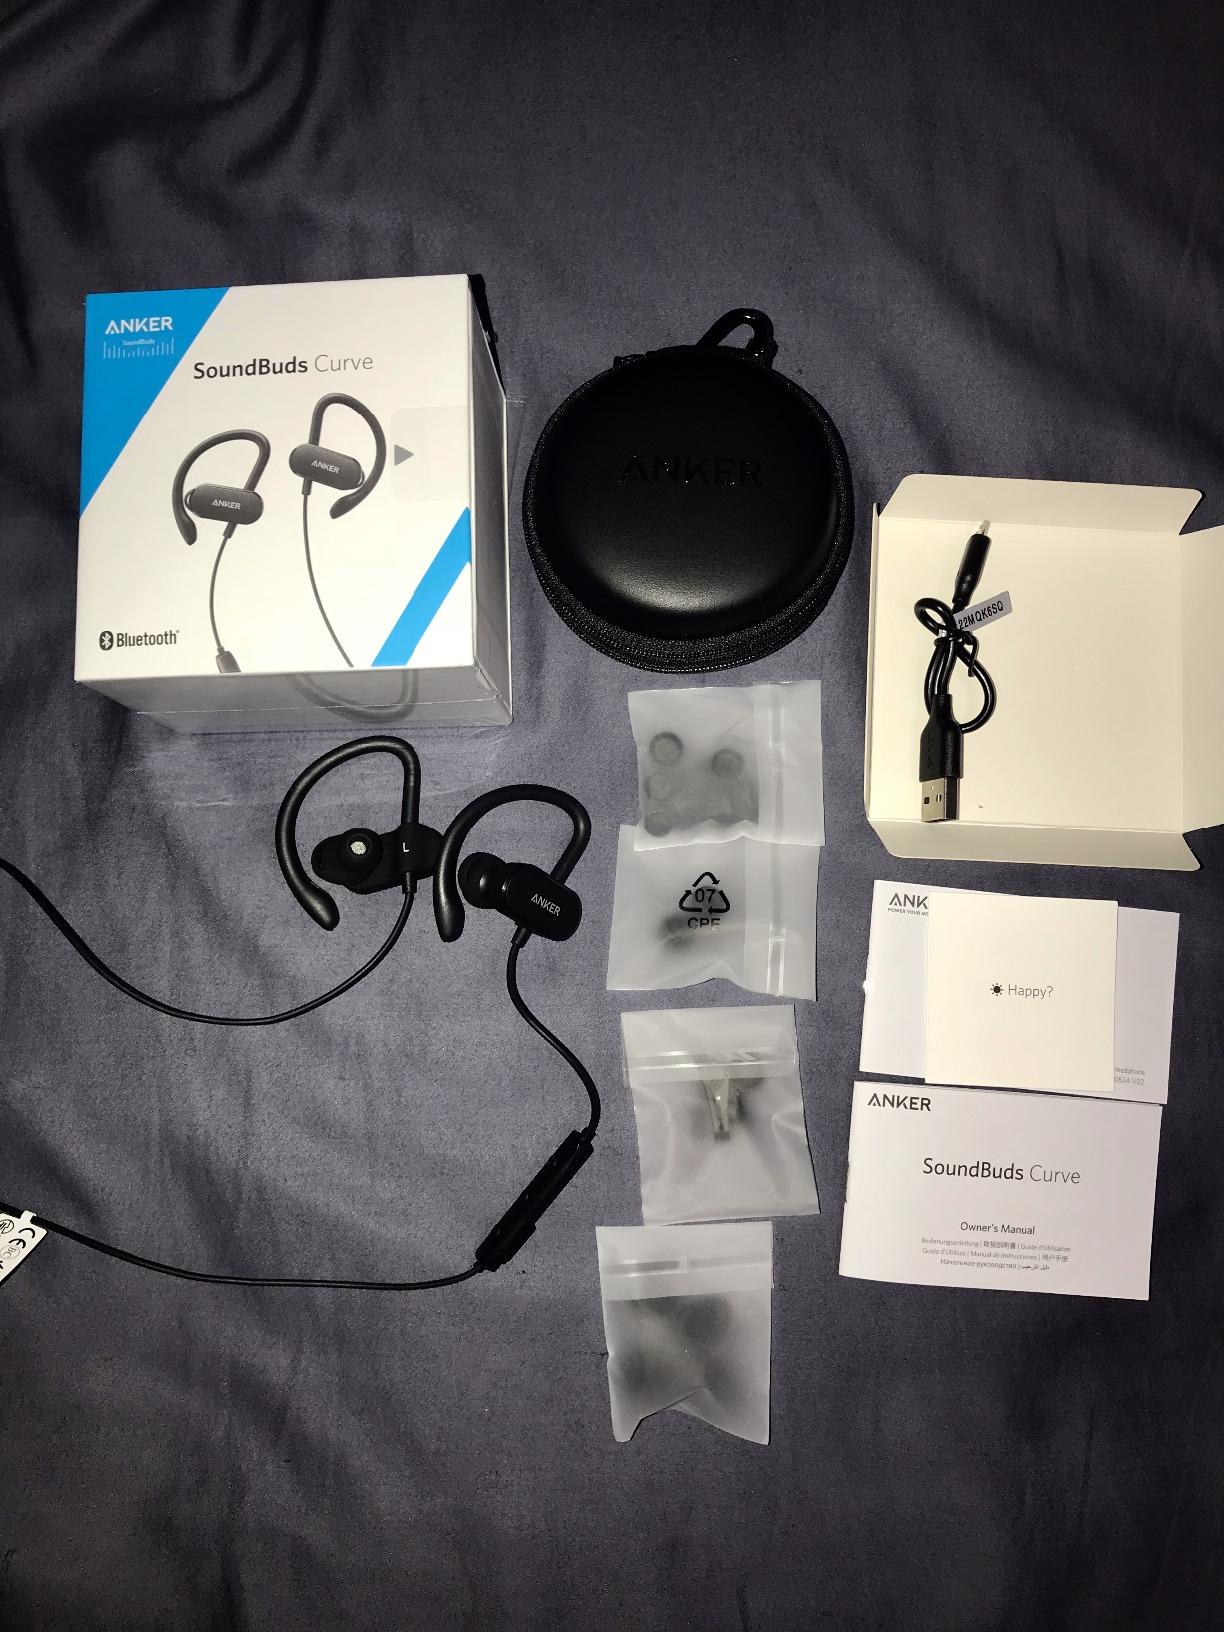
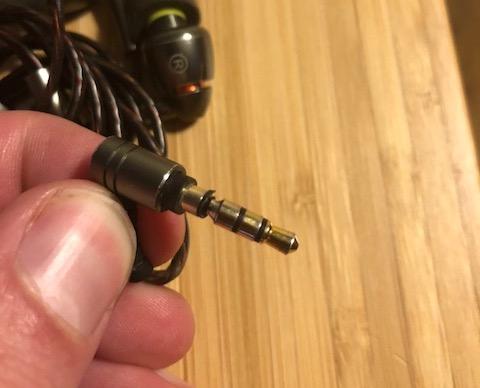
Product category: headphones
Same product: no